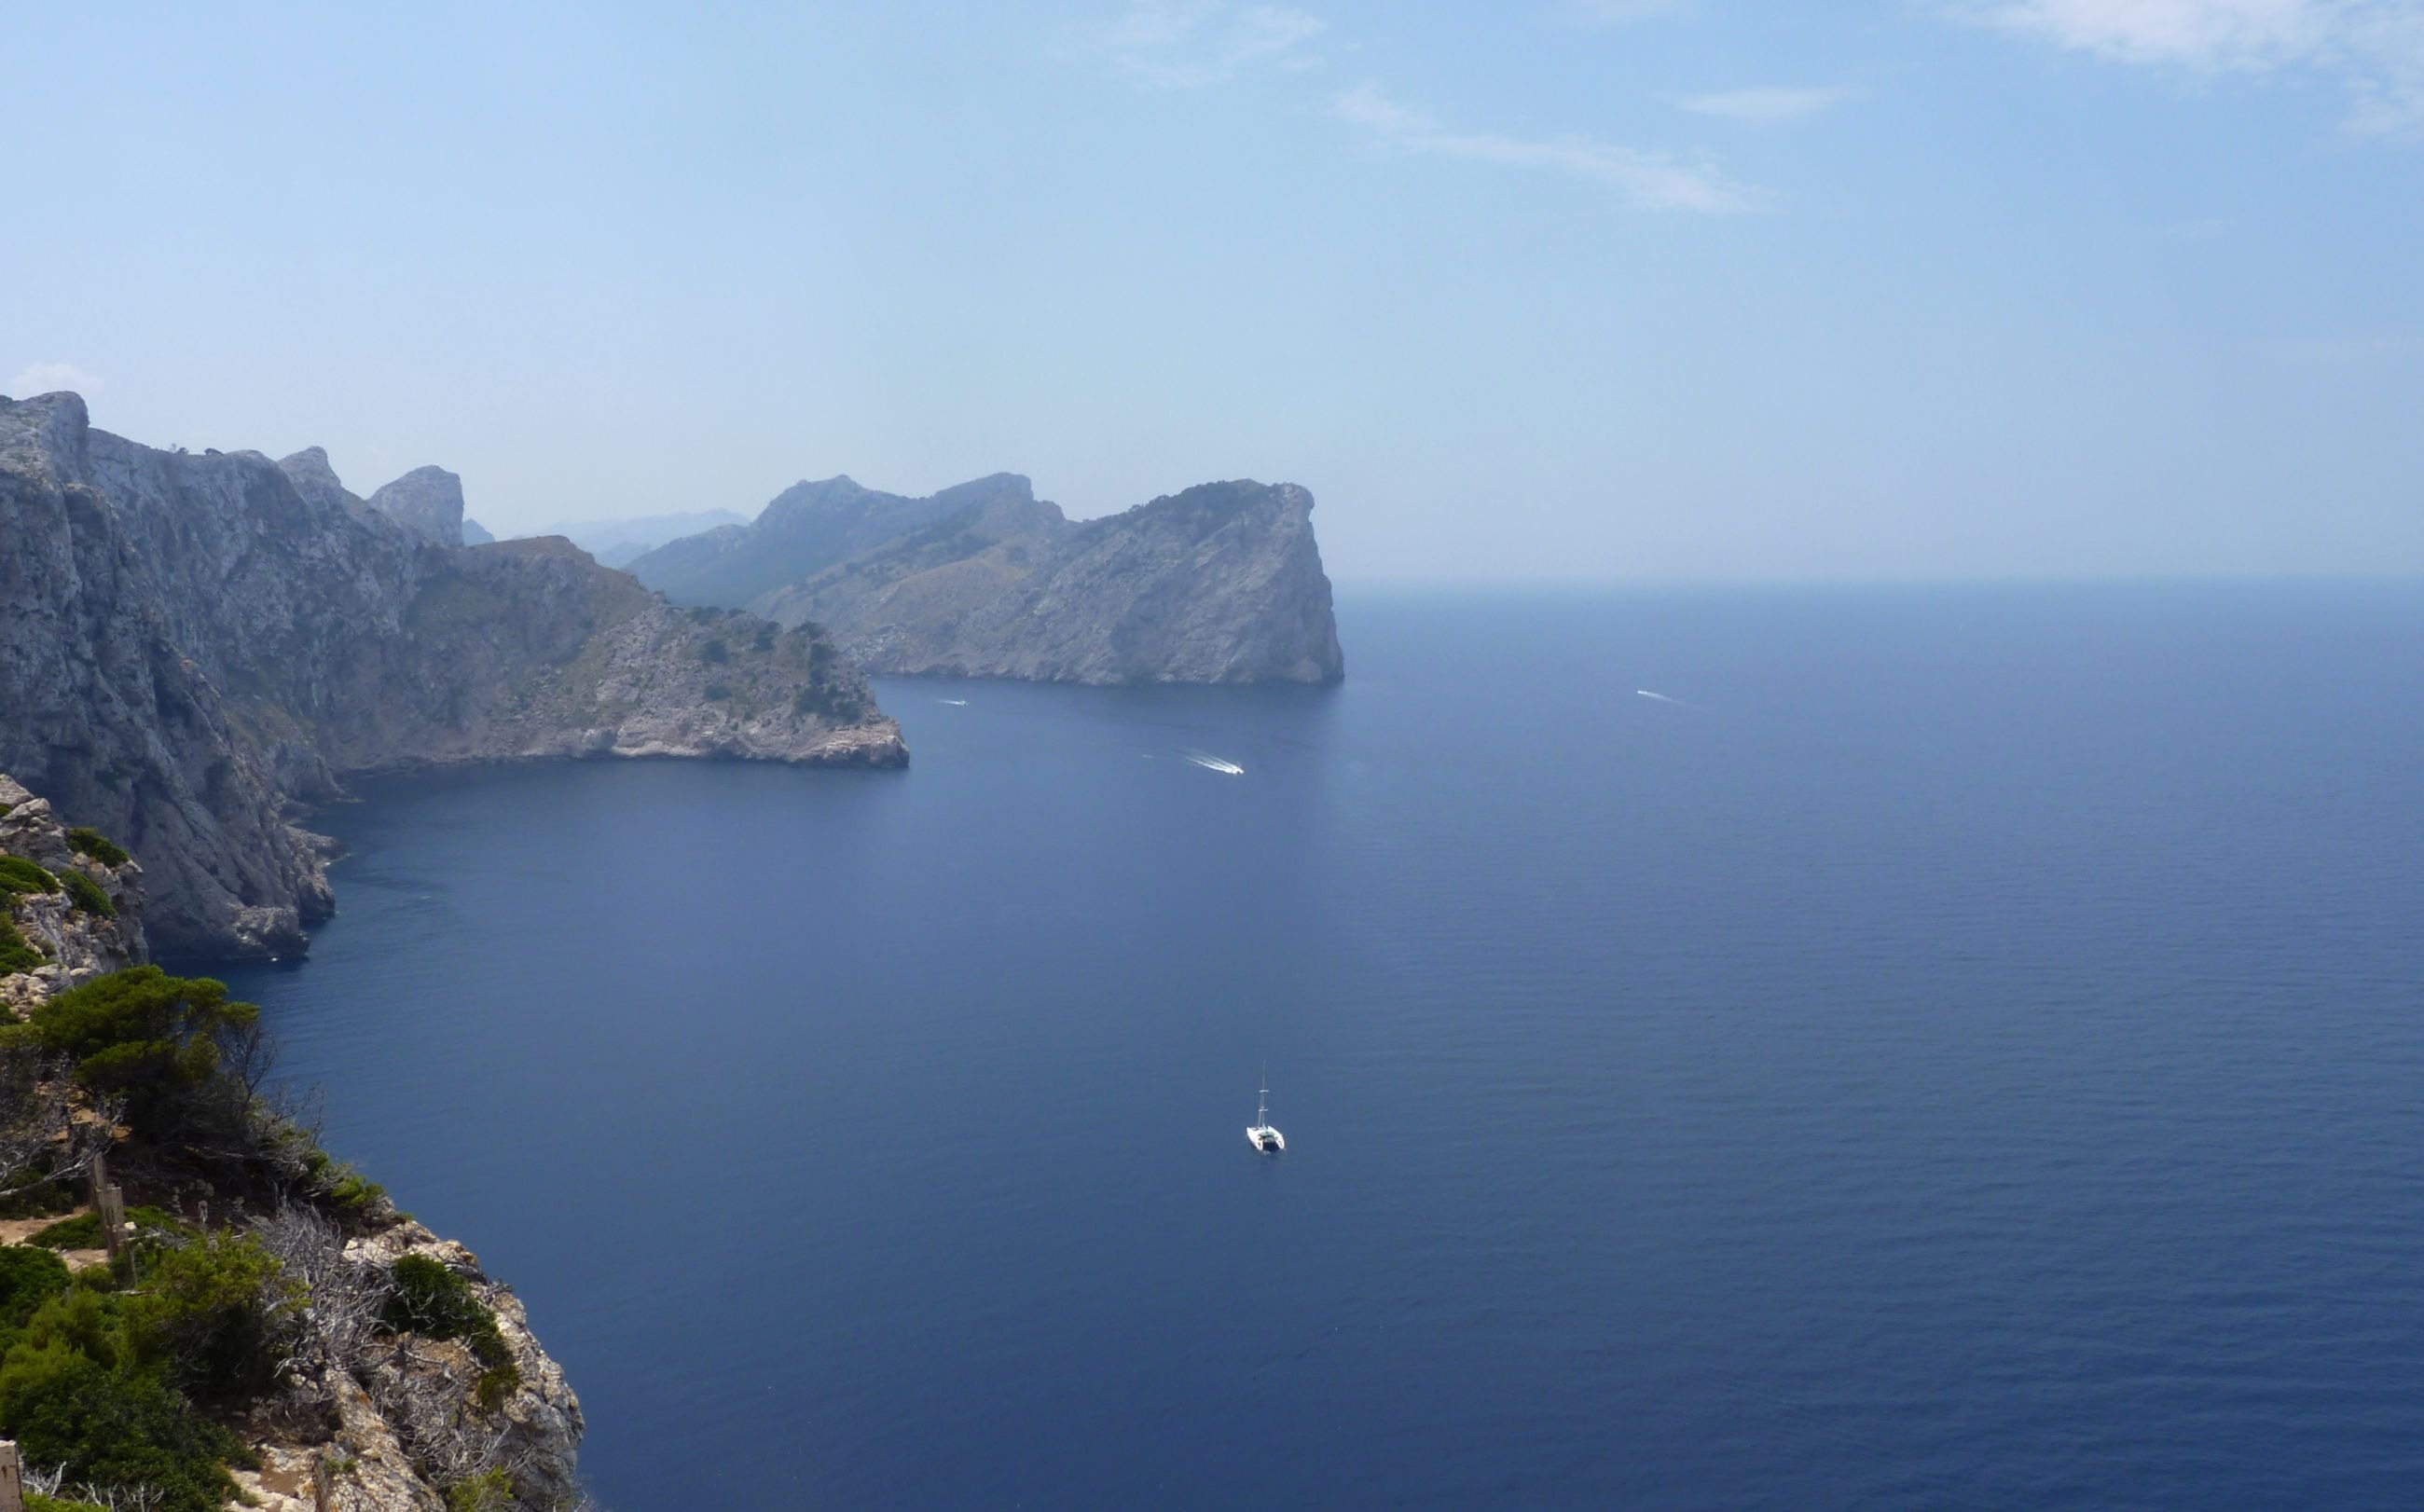
sea, coast, water, rock, lake, cliff, mediterranean, bay, blue, fjord, reservoir, terrain, body of water, spain, cliffs, mallorca, loch, crater lake, booked, cape, balearic islands